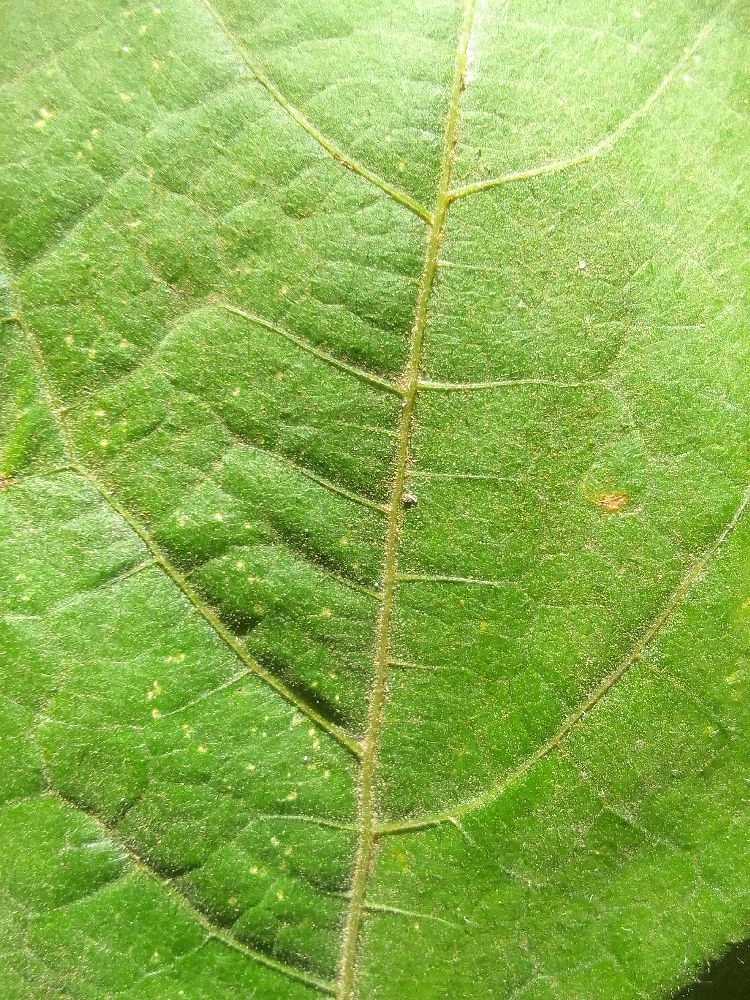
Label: healthy